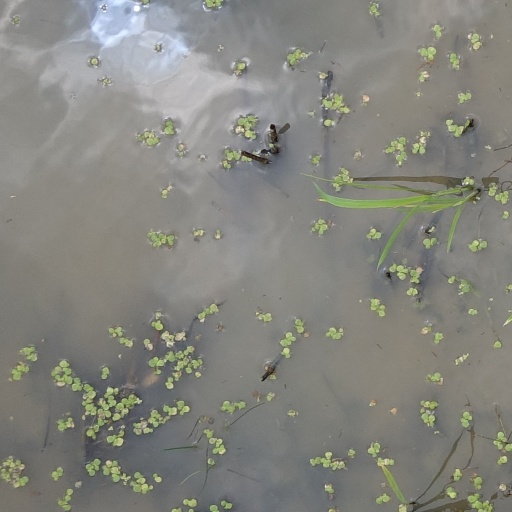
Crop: rice